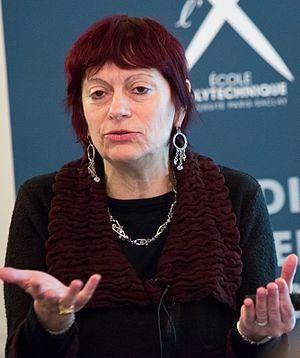
«
Sylvie Méléard est une mathématicienne française et figure, avec Nicole El Karoui, Jean-François Le Gall, Wendelin Werner, Jacques Neveu et Marc Yor, parmi les universitaires contemporains français spécialistes de la théorie moderne des probabilités et des processus stochastiques. On lui doit principalement des considérations importantes sur les modèles aléatoires et leurs applications à l'écologie et à la diversité.